Hank Erickson

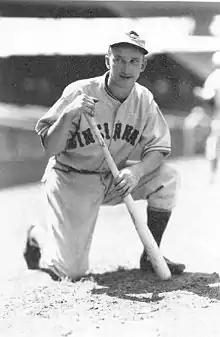

Henry Nels Erickson (November 11, 1907 – December 13, 1964) was an American professional baseball catcher. Erickson spent seven seasons in professional baseball, one of which was in Major League Baseball with the Cincinnati Reds. Over his major league career, Erickson batted .261 with nine runs, 23 hits, three doubles, two triples, one home run, and four runs batted in (RBIs) in 37 games. His only season in the majors was cut short because of injuries he suffered in an automobile accident.